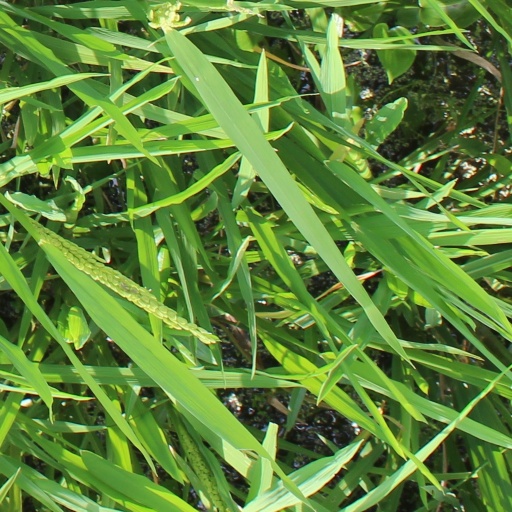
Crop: rice